Kings Domain Resting Place

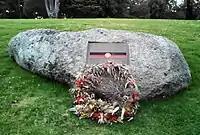
Resting Place with wreath

As a site of commemoration for Aboriginal Victorians, the Resting Place has become an important Aboriginal place linked to ritual, ceremony, knowledge and cultural identity. For the non-Aboriginal population, it is a memorial.